Debra Lehrmann

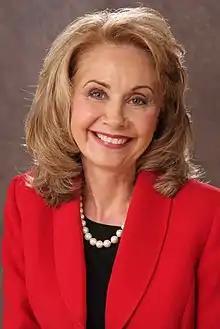
Lehrmann in 2011

Debra Ann H. Lehrmann (born November 16, 1956) is a justice of the Texas Supreme Court. She is a former judge of the 360th Judicial District Court in Fort Worth.